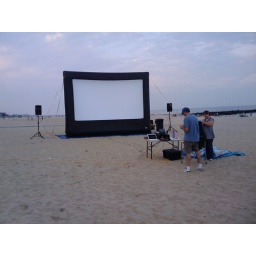
16 ft screen ready to go on the beach in Spring Lake